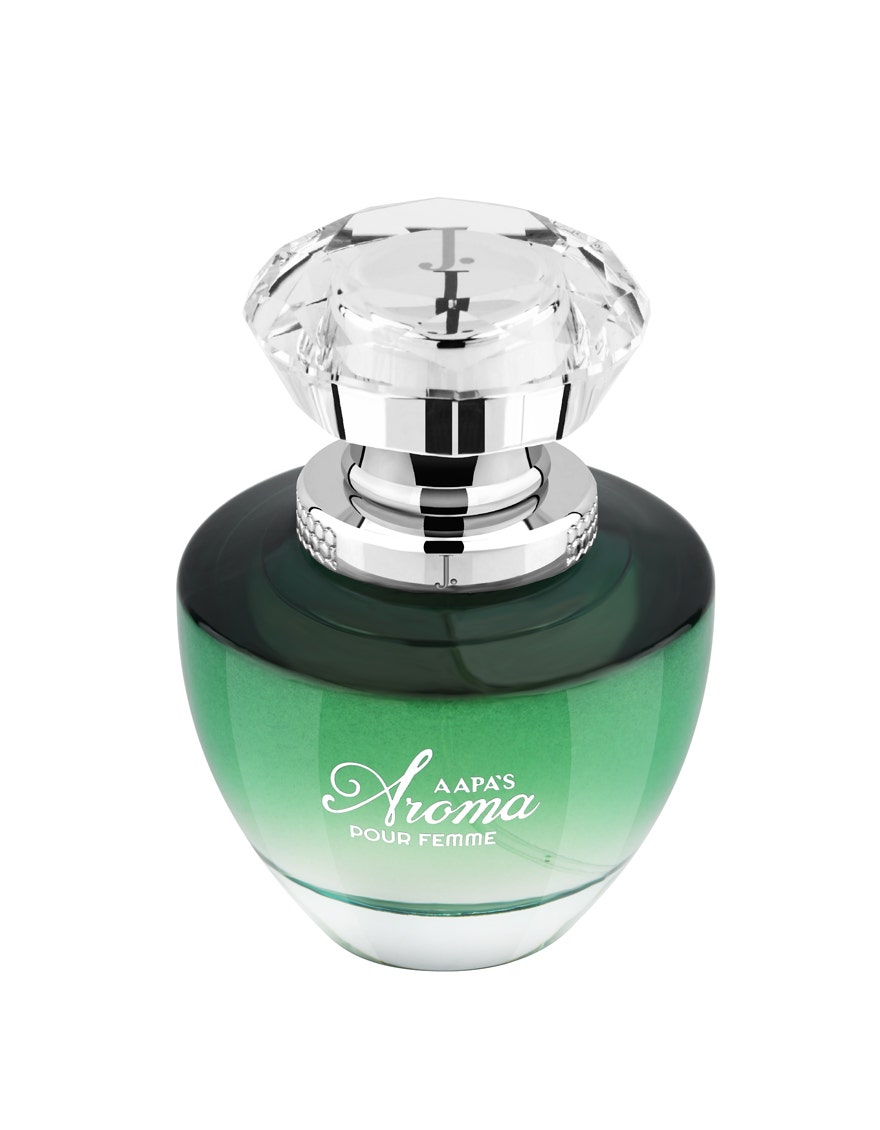
green amor eap for women